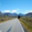
Label: road